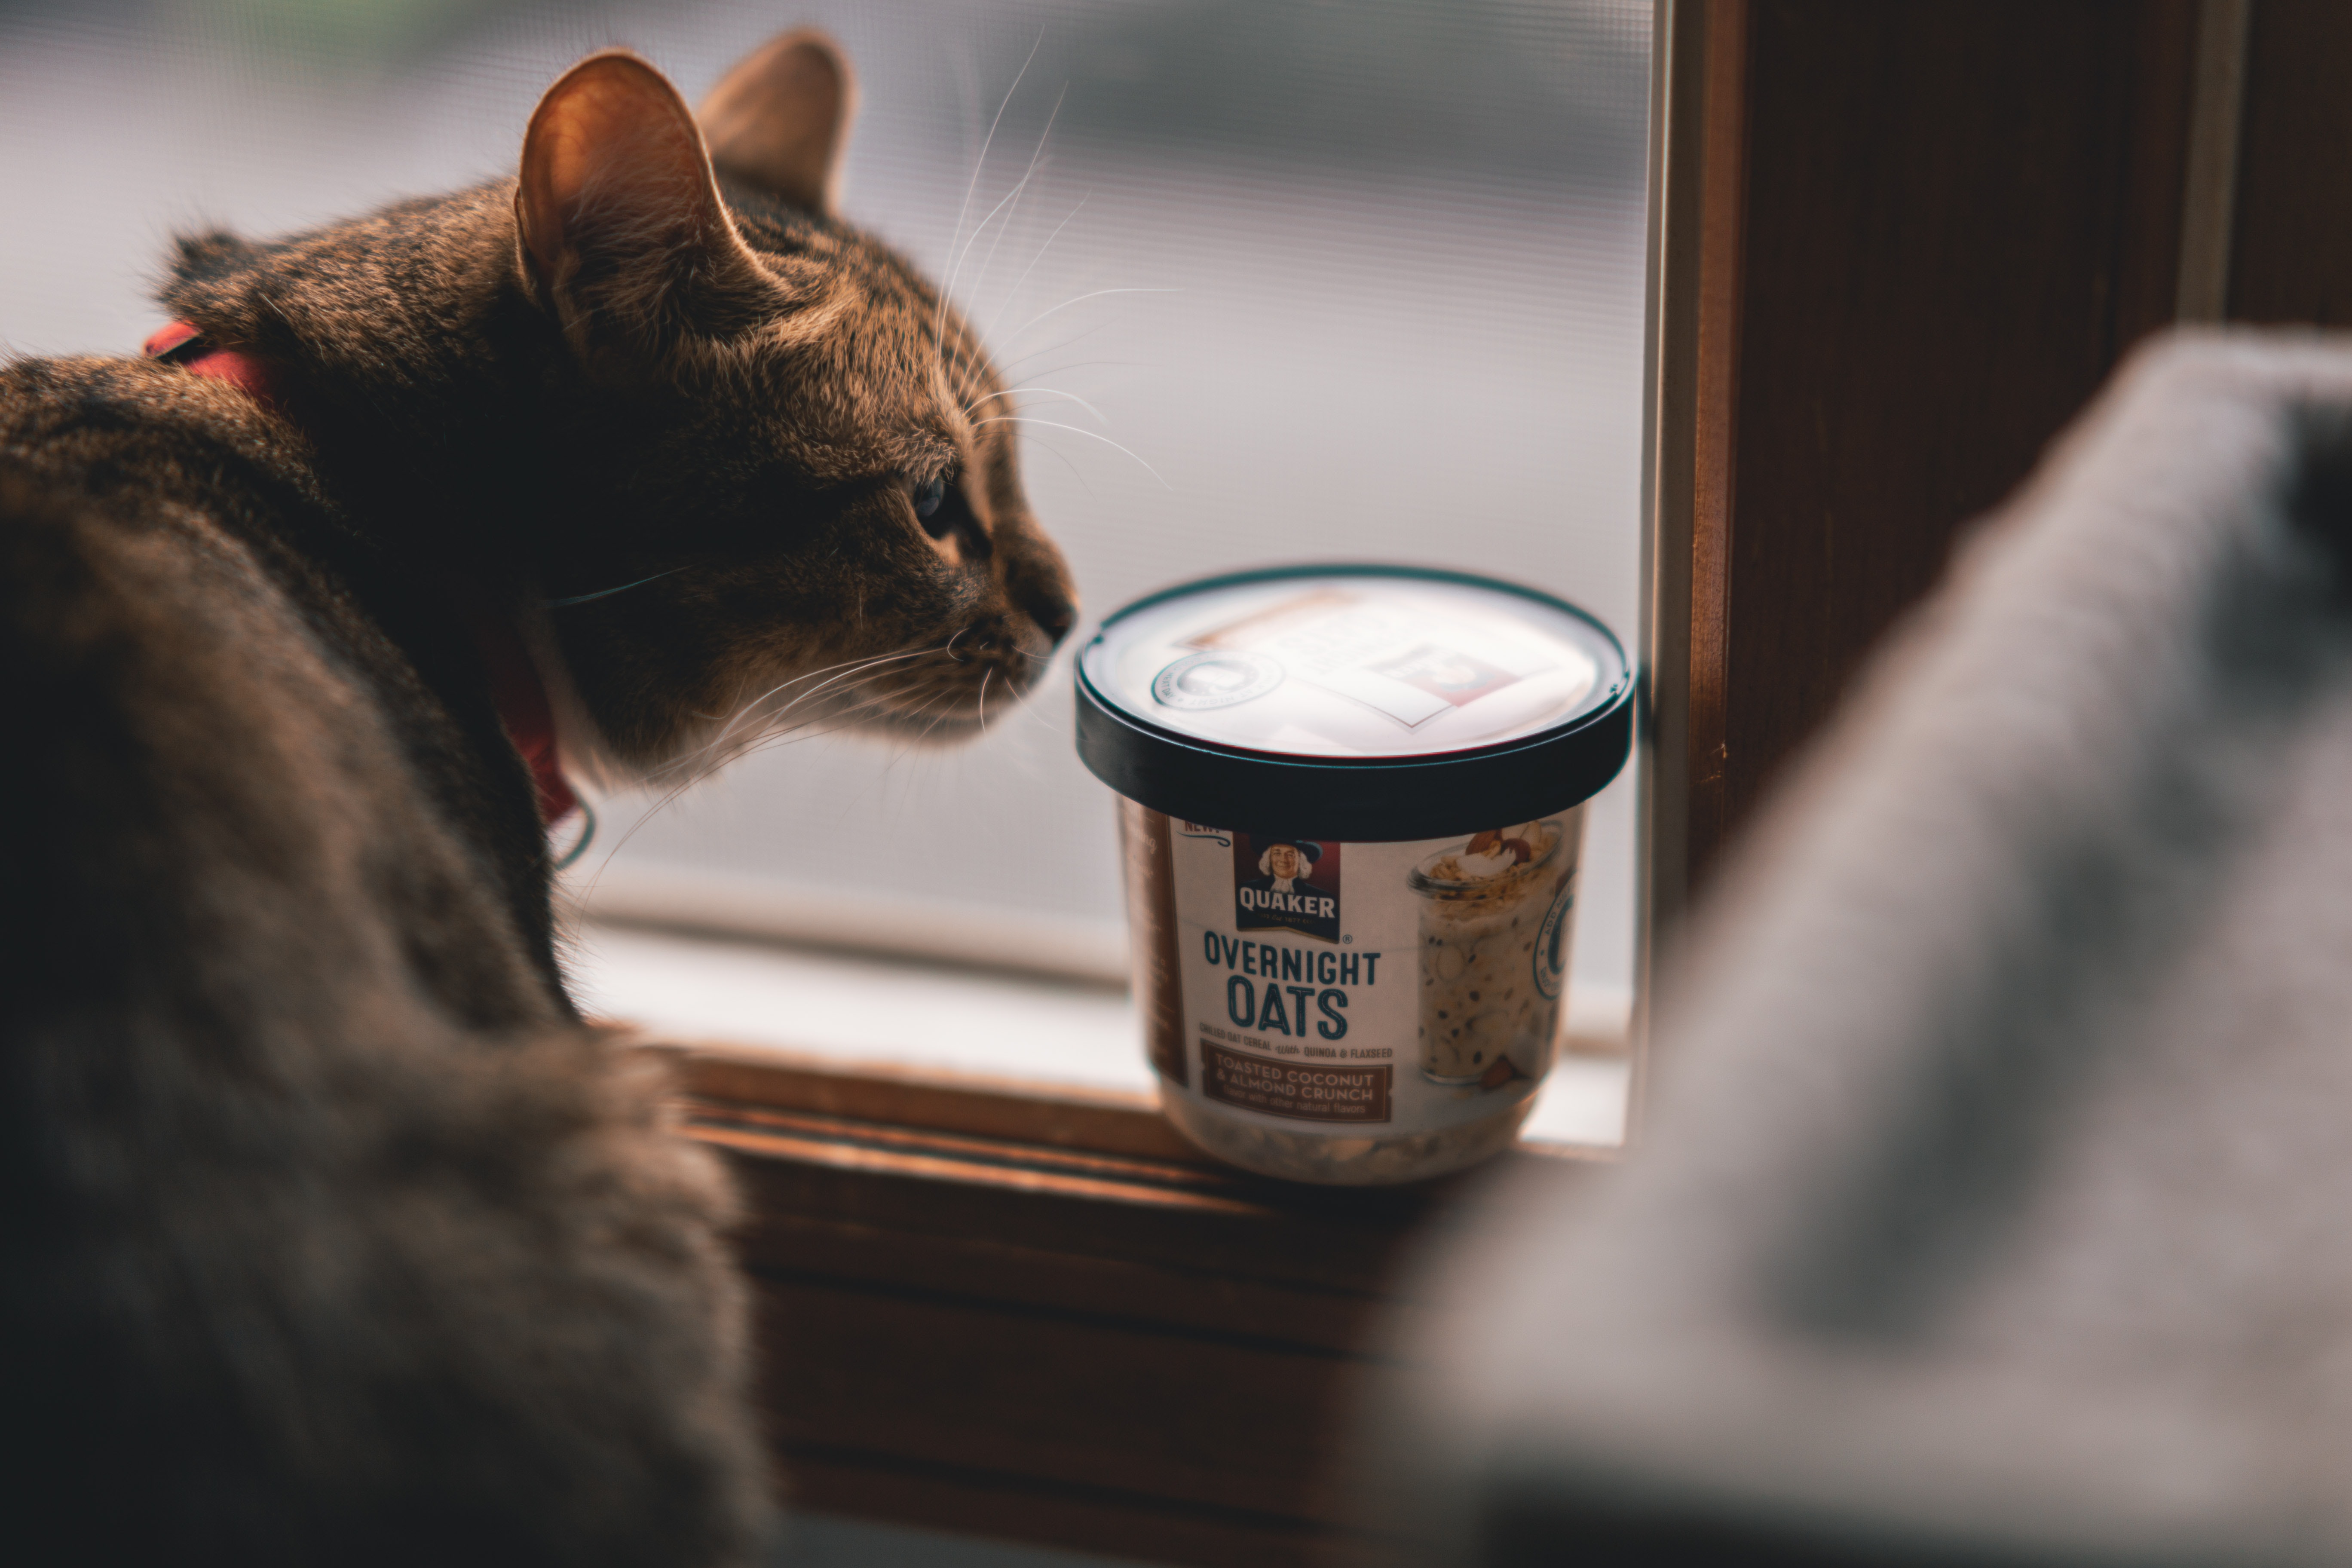
cat, mammal, small to medium sized cats, cat like mammal, whiskers, snout